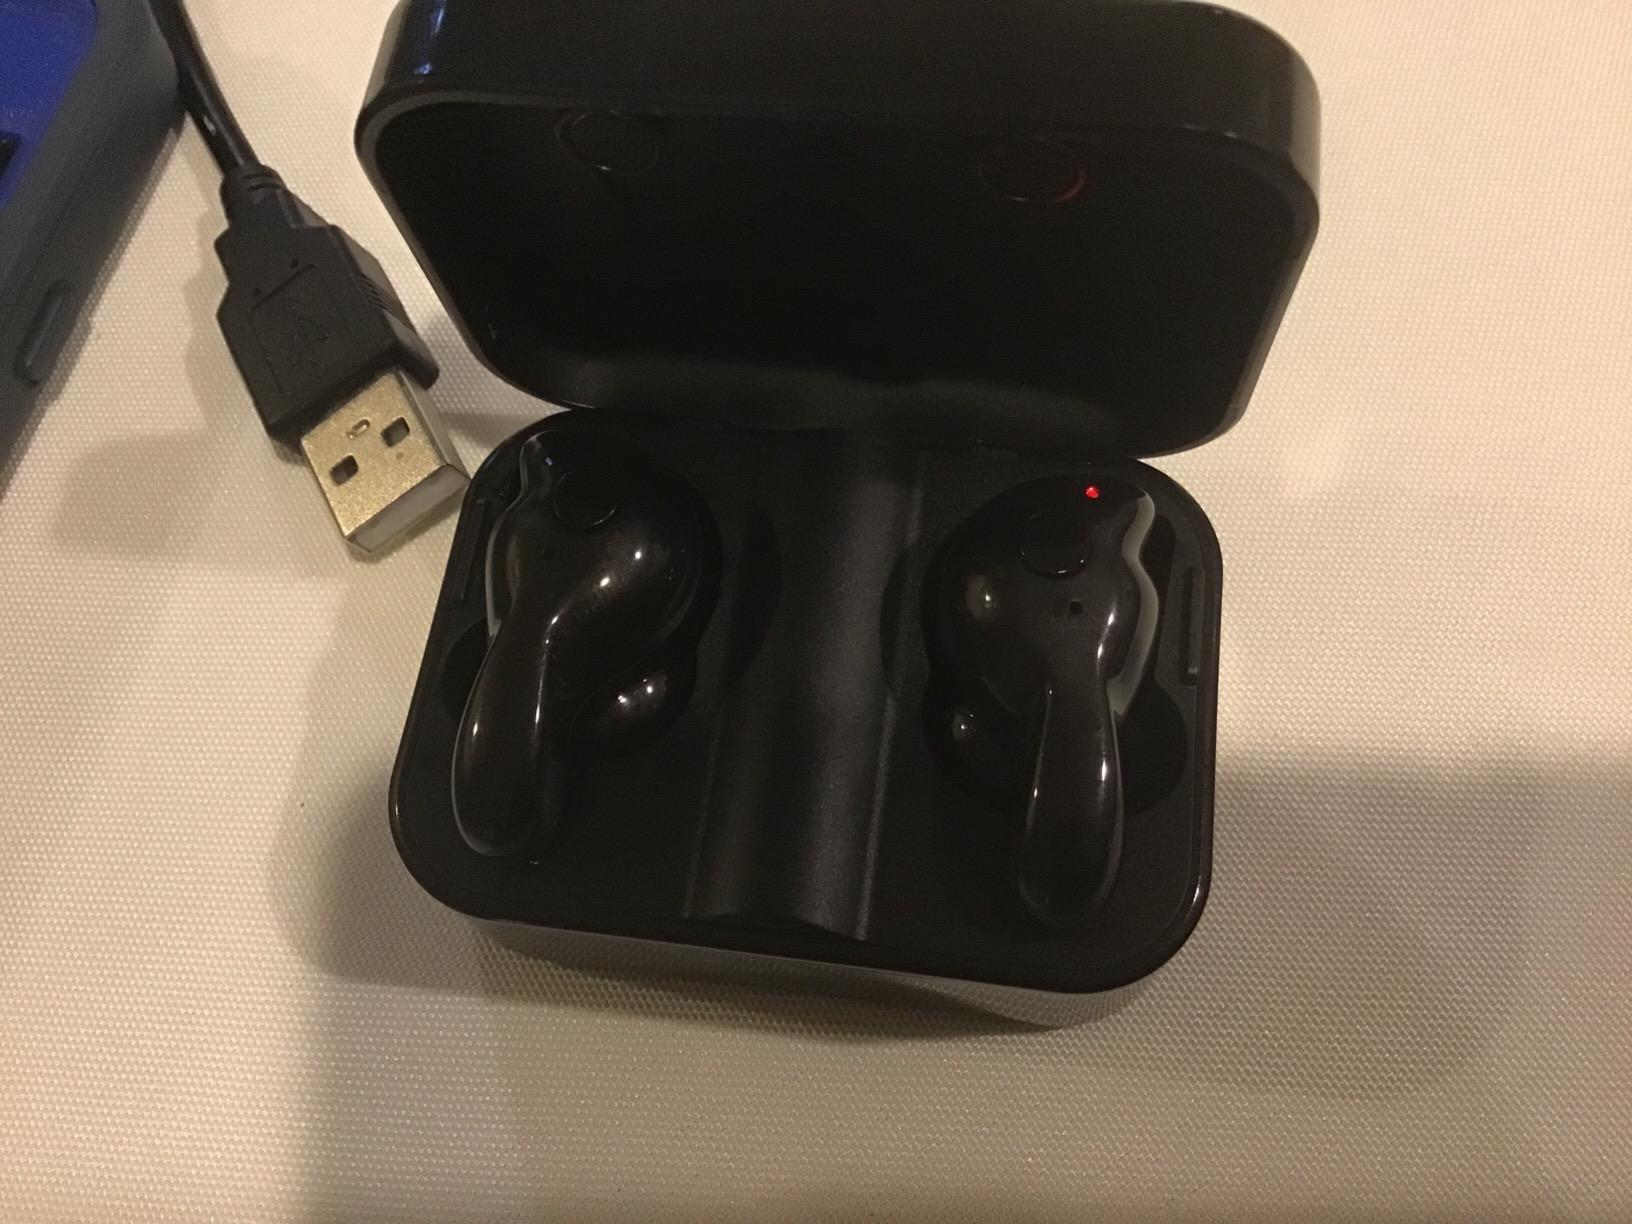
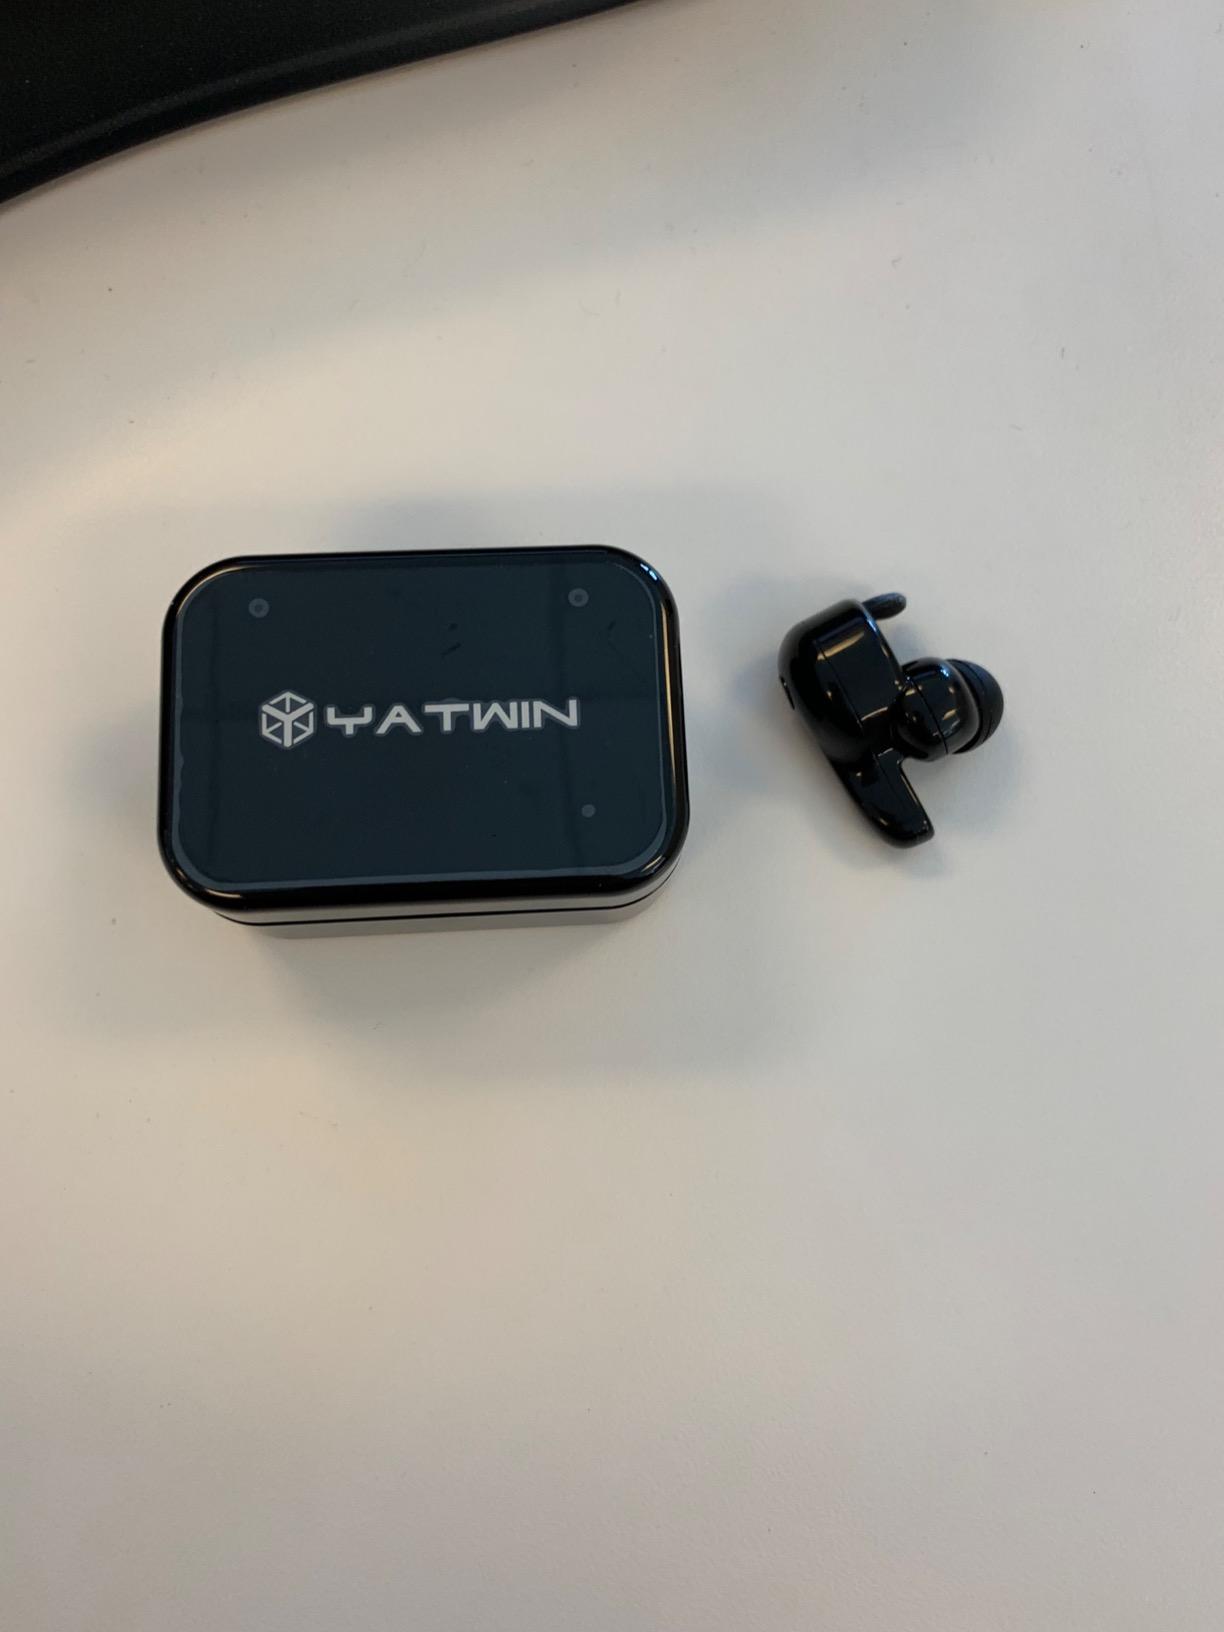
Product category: earbuds
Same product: yes